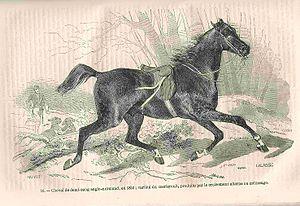
Cheval demi-sang anglo-normand (1852)
Le Merlerault est une ancienne race de chevaux originaire du canton du Merlerault. Élevé sous l'Ancien régime, ce demi-sang réputé élégant est utilisé sous la selle et pour la traction des tilbury.
L'Anglo-normand est une race de [[cheval de sale